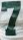
Number: 7